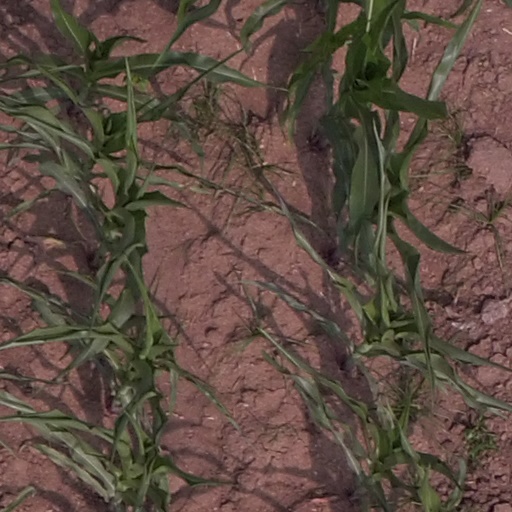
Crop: maize; corn